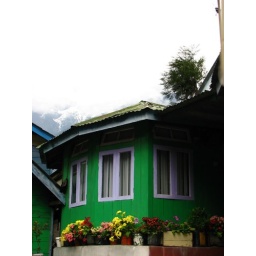
An instance of the ingrained aesthetic sense of the hill people......every house has flowers in front.